Imamate in Twelver doctrine

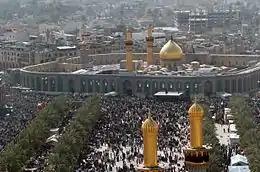
The Imam Husayn Shrine in Karbala, Iraq, where the Battle of Karbala took place.

In the period of Minor Occultation, theologians like Ibn Qube Razi, Newbakhtis, al-Shaykh al-Mufid, Seyyed Morteza and al-Shaykh al-Tusi rebuild the theological school of Imamiyah. In the second and third century of Hijra, a Ma'sum (infallible) and divinely chosen leader of the religion was more focused than the political role of the Imams by the theologians. Although Imamiyah believed that most of the works on the early Islamic centuries argue that Shi'ism began as a political movement rather than a religious group. However this does not mean that religious sentiments were absent in the first century.